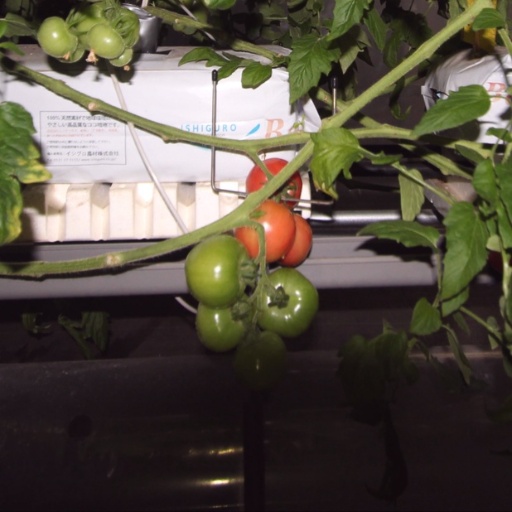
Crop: tomato